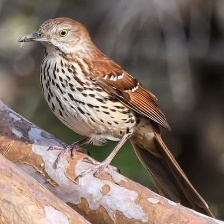
Species: BROWN THRASHER
Scientific name: TOXOSTOMA RUFUM